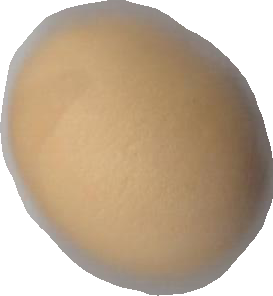
Variety: Grobogan